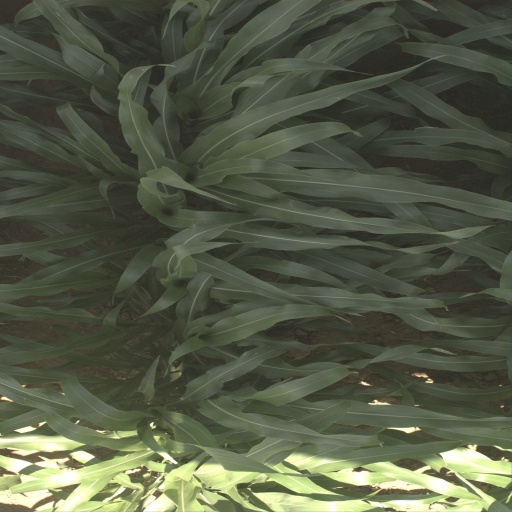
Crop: sorghum